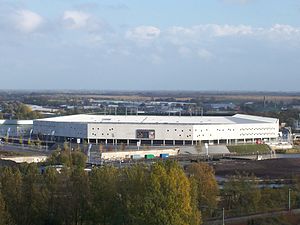
Euroborg
Euroborg
Euroborg er navnet på fodboldklubben FC Groningen's nye stadion med en kapacitet på 20.000 tilskuere. Det ligger i det sydøstlige Groningen, og på området er desuden et kasino, en biograf, en skole, et supermarked og et fitnesscenter udover selve stadionet. En jernbanestation vil åbne derude i slutningen af 2006. Stadionets sæder er alle i klubbens farver: grøn og hvid. 1000 sæder er reserverede til besøgende holds fans.